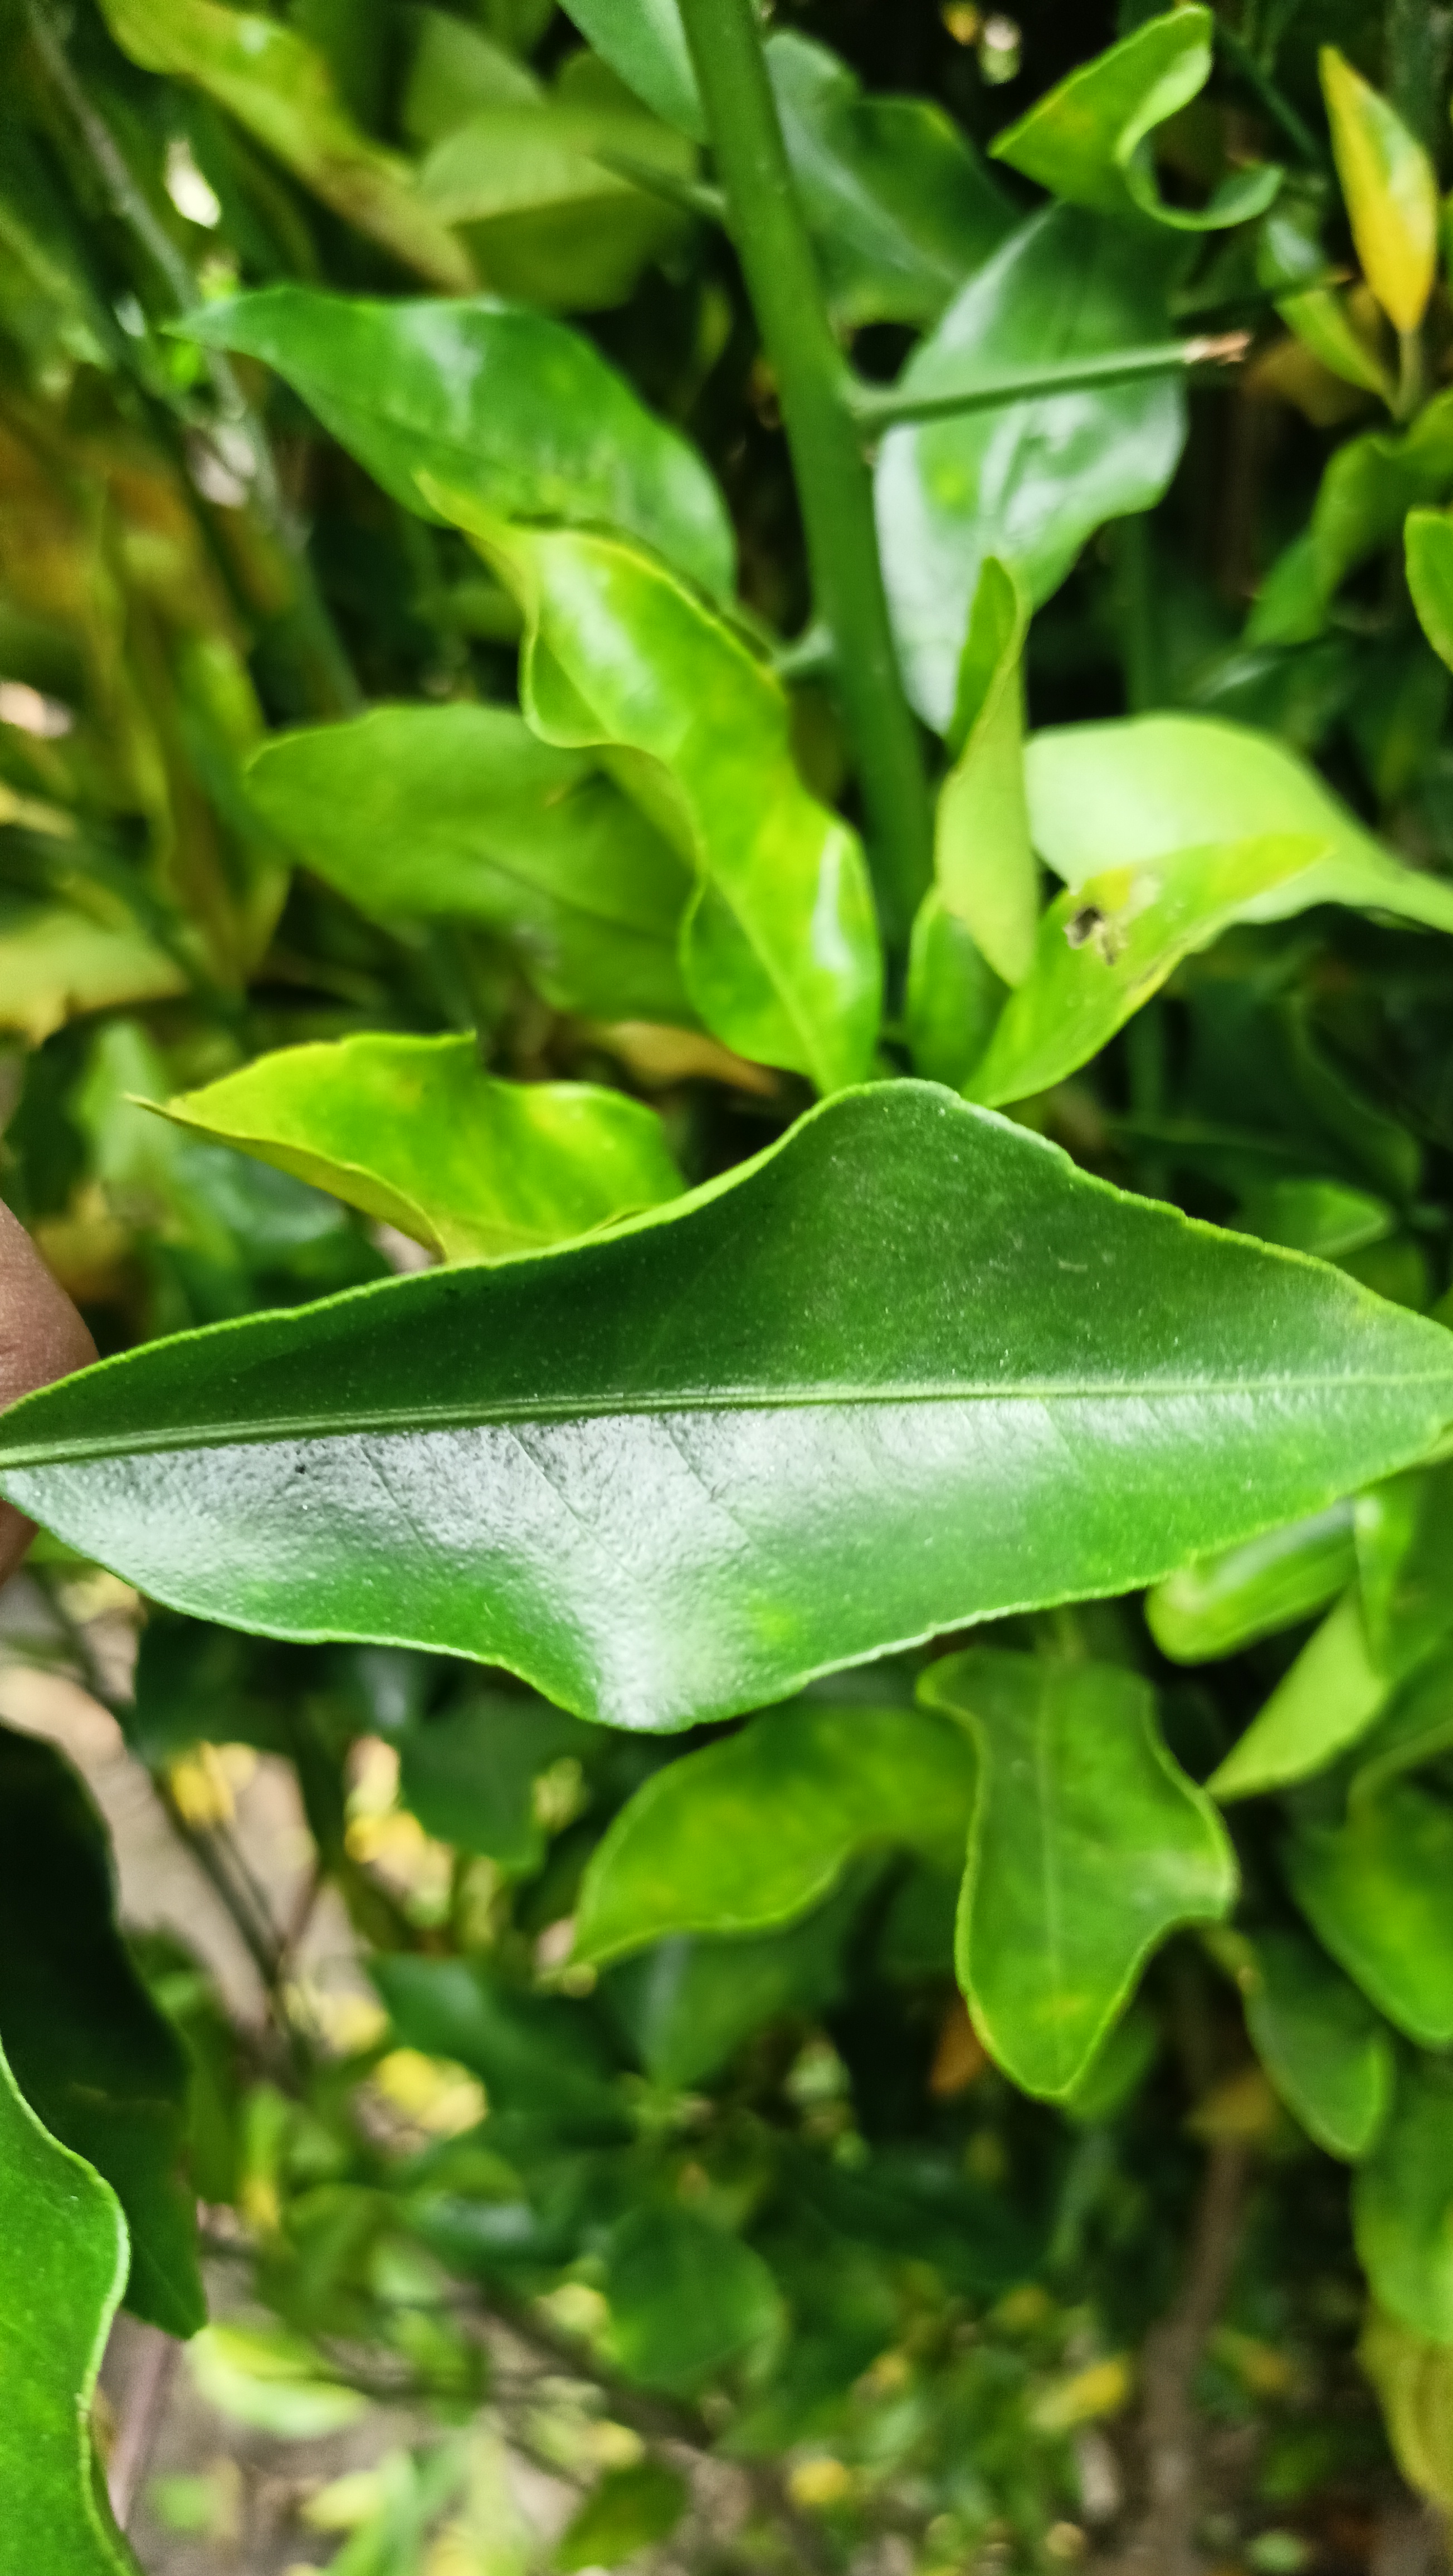
Mandarin leaf variety: Darjeling